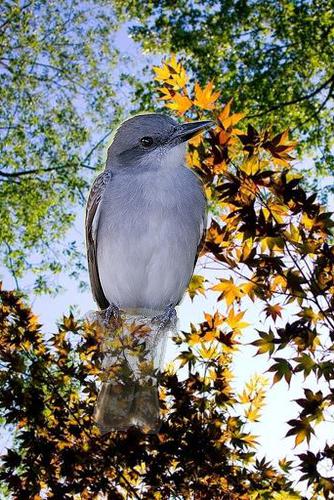
Bird species: Gray_Kingbird
Bird type: landbird
Background: land